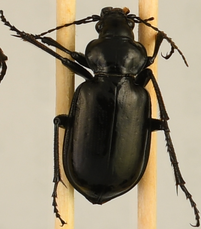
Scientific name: Calosoma affine
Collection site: Konza Prairie Agroecosystem NEON (KONA), plot KONA_007